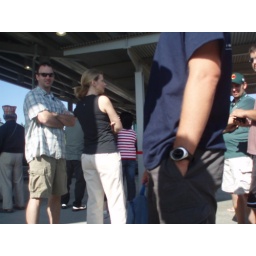
hey mike what's that in the blue bag...something special...hey why's that drug sniffing dog coming over...run Preto